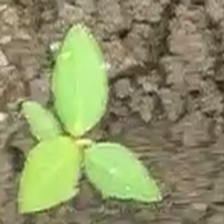
Weed species: Moti_dudhi(Euphorbia_geneculata_L)